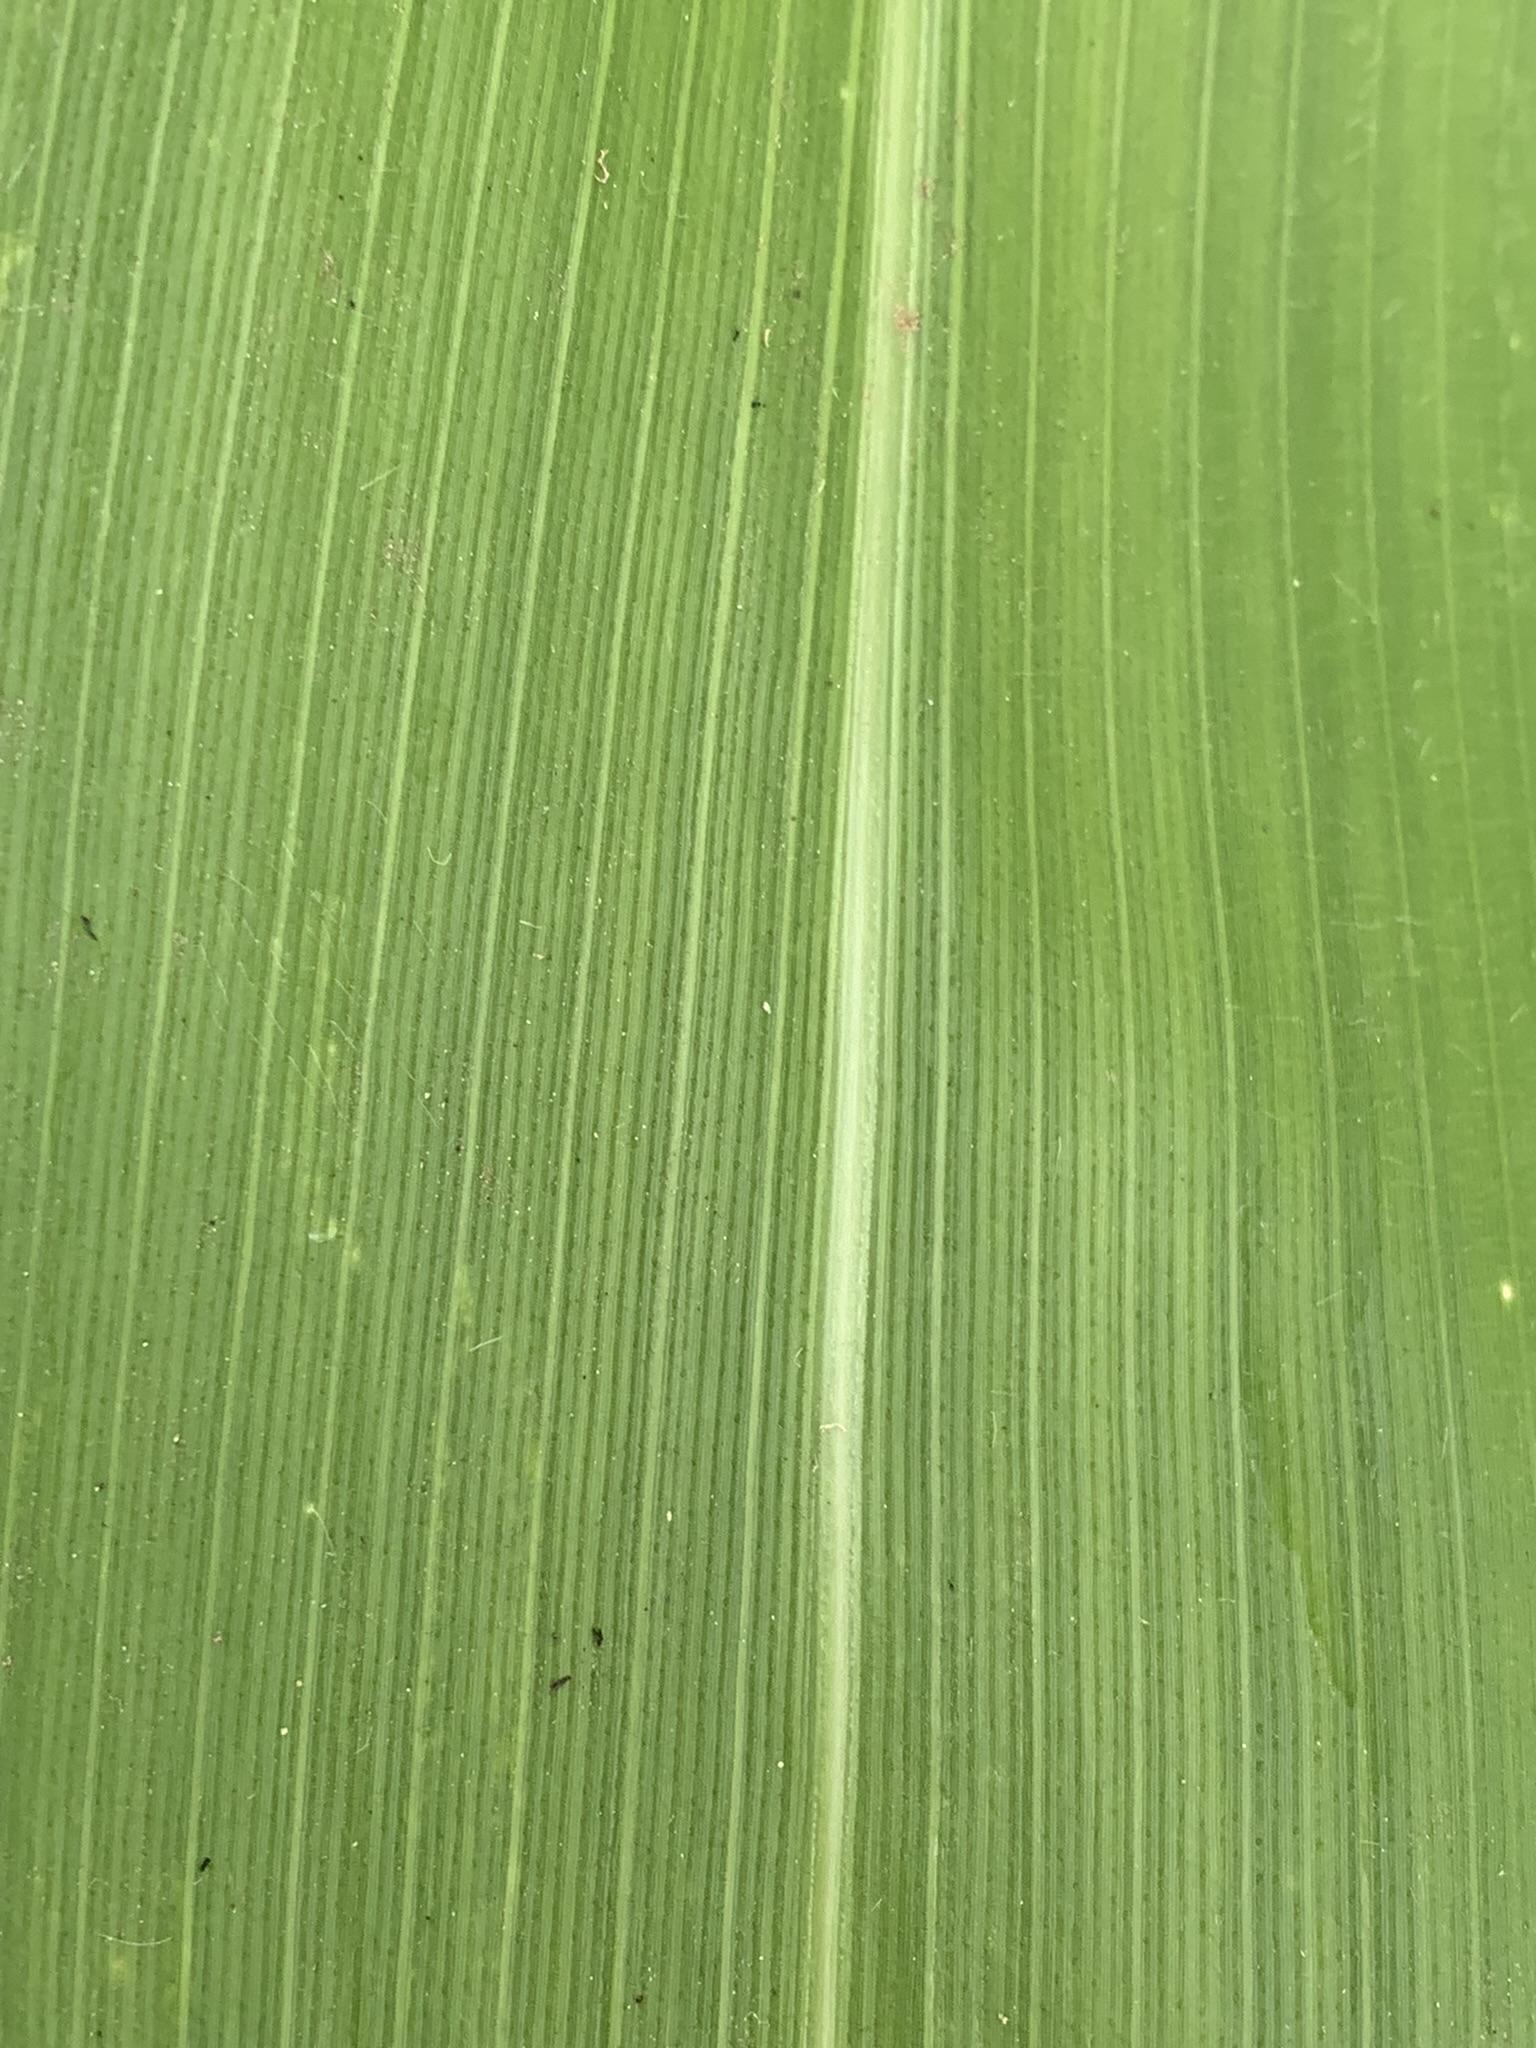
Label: Healthy